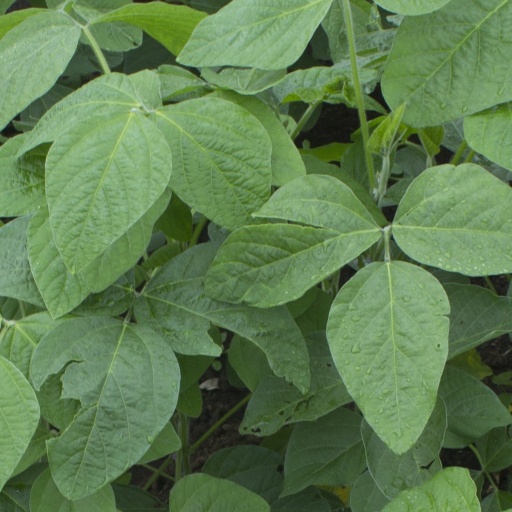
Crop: soybean